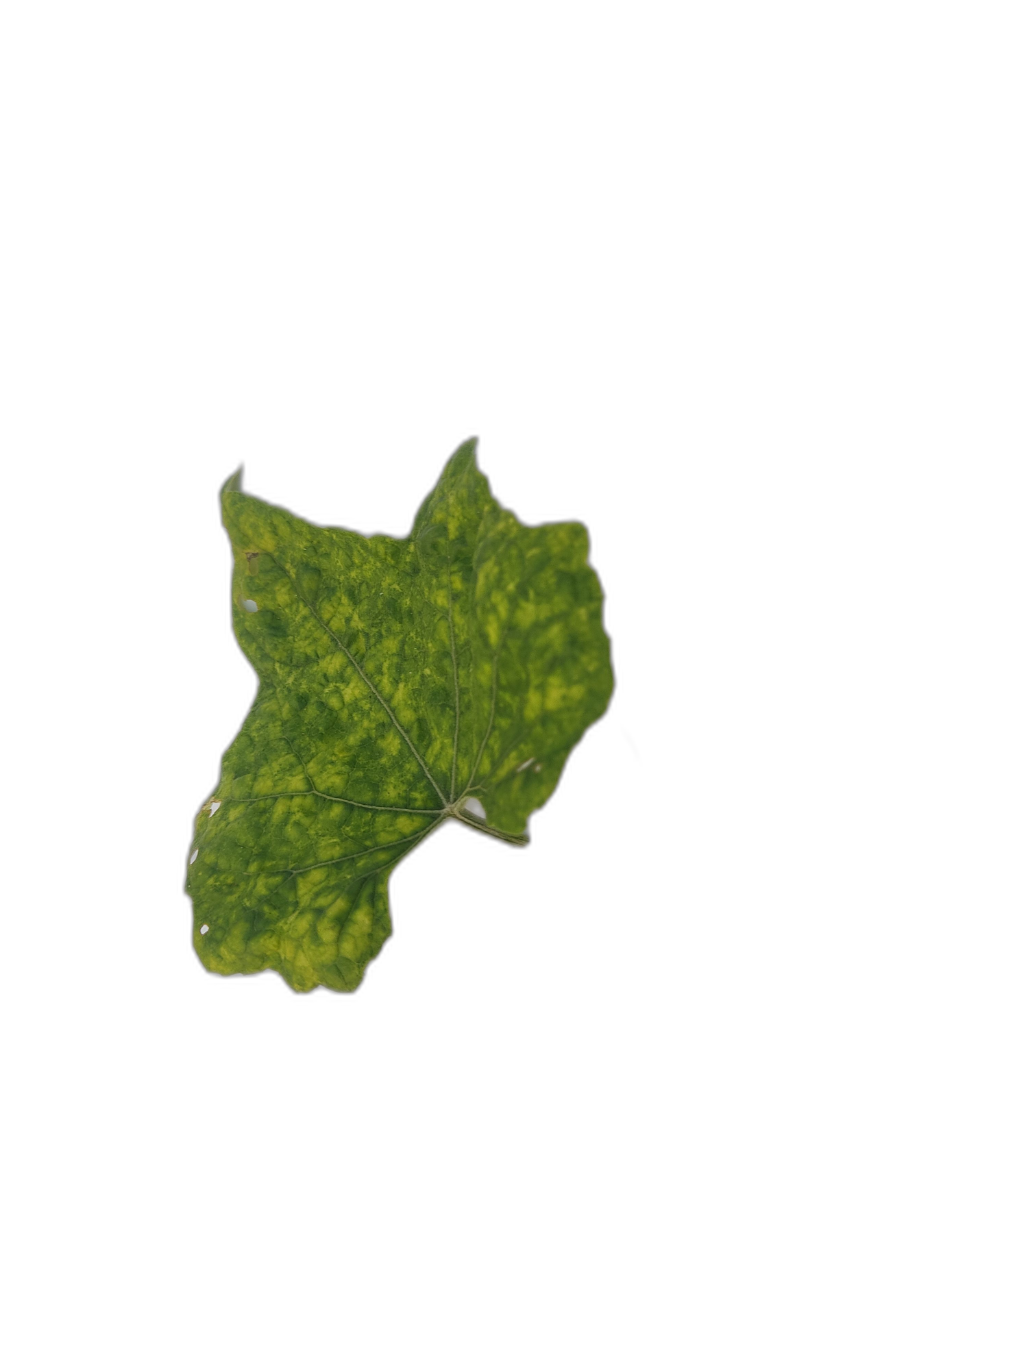
Crop: Zucchini
Label: Yellow_Mosaic_Virus